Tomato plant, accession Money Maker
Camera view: vertical (180 deg); turntable rotation: 150 degrees
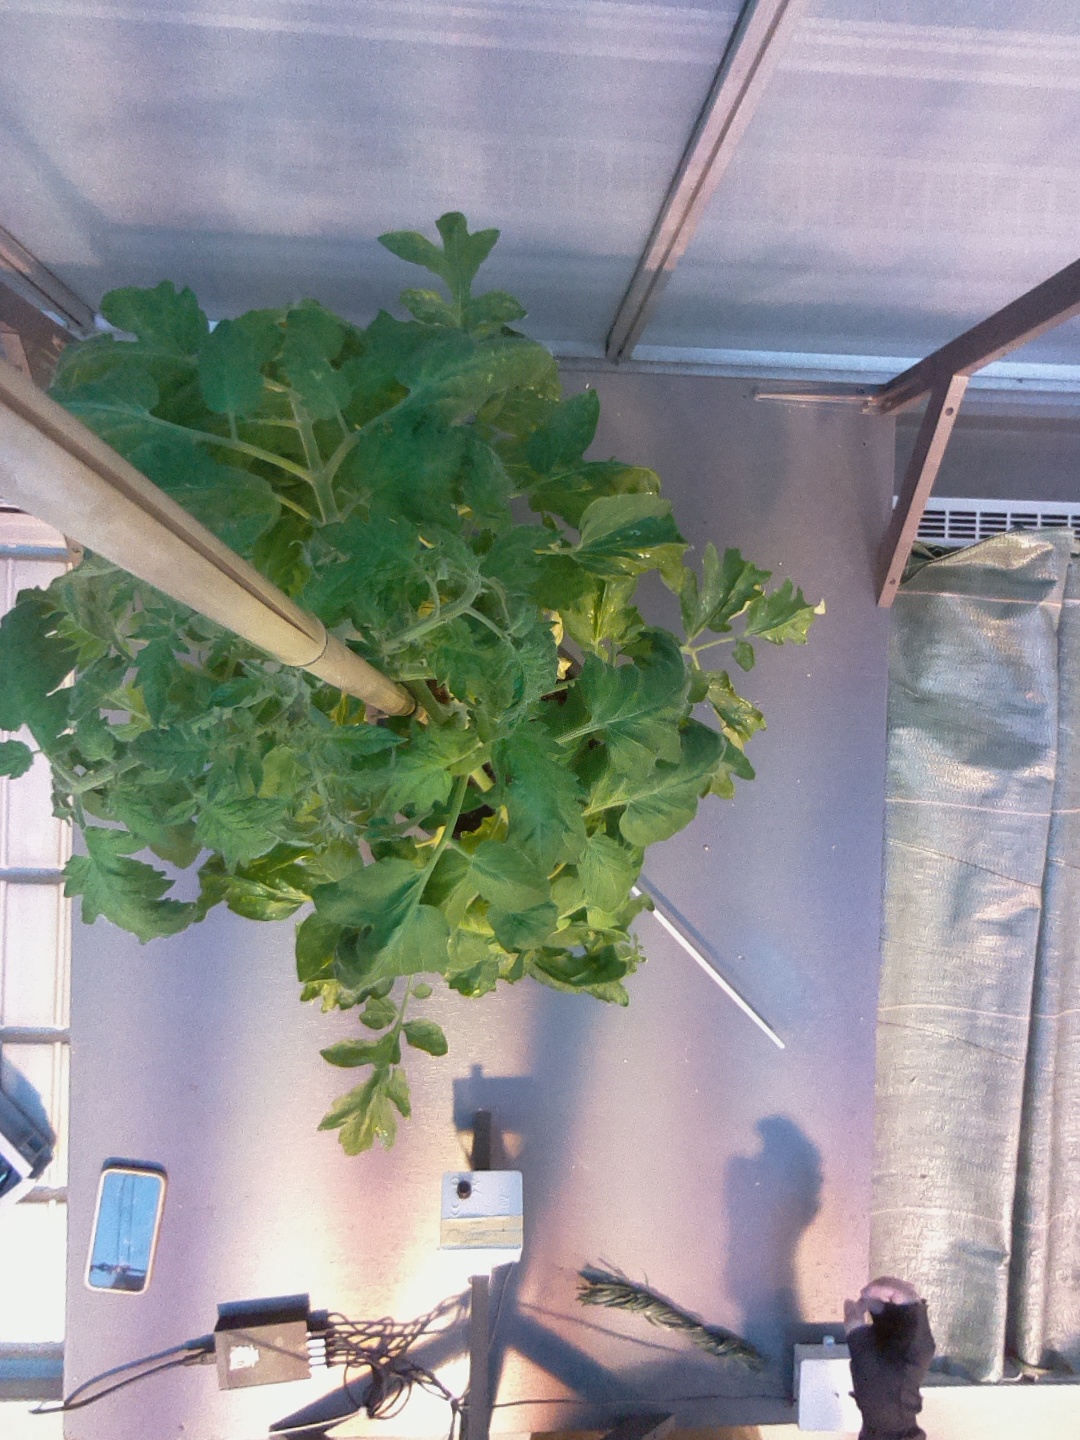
BBCH growth stage 65: Full flowering, 50%-60% of flowers open, first petals falling